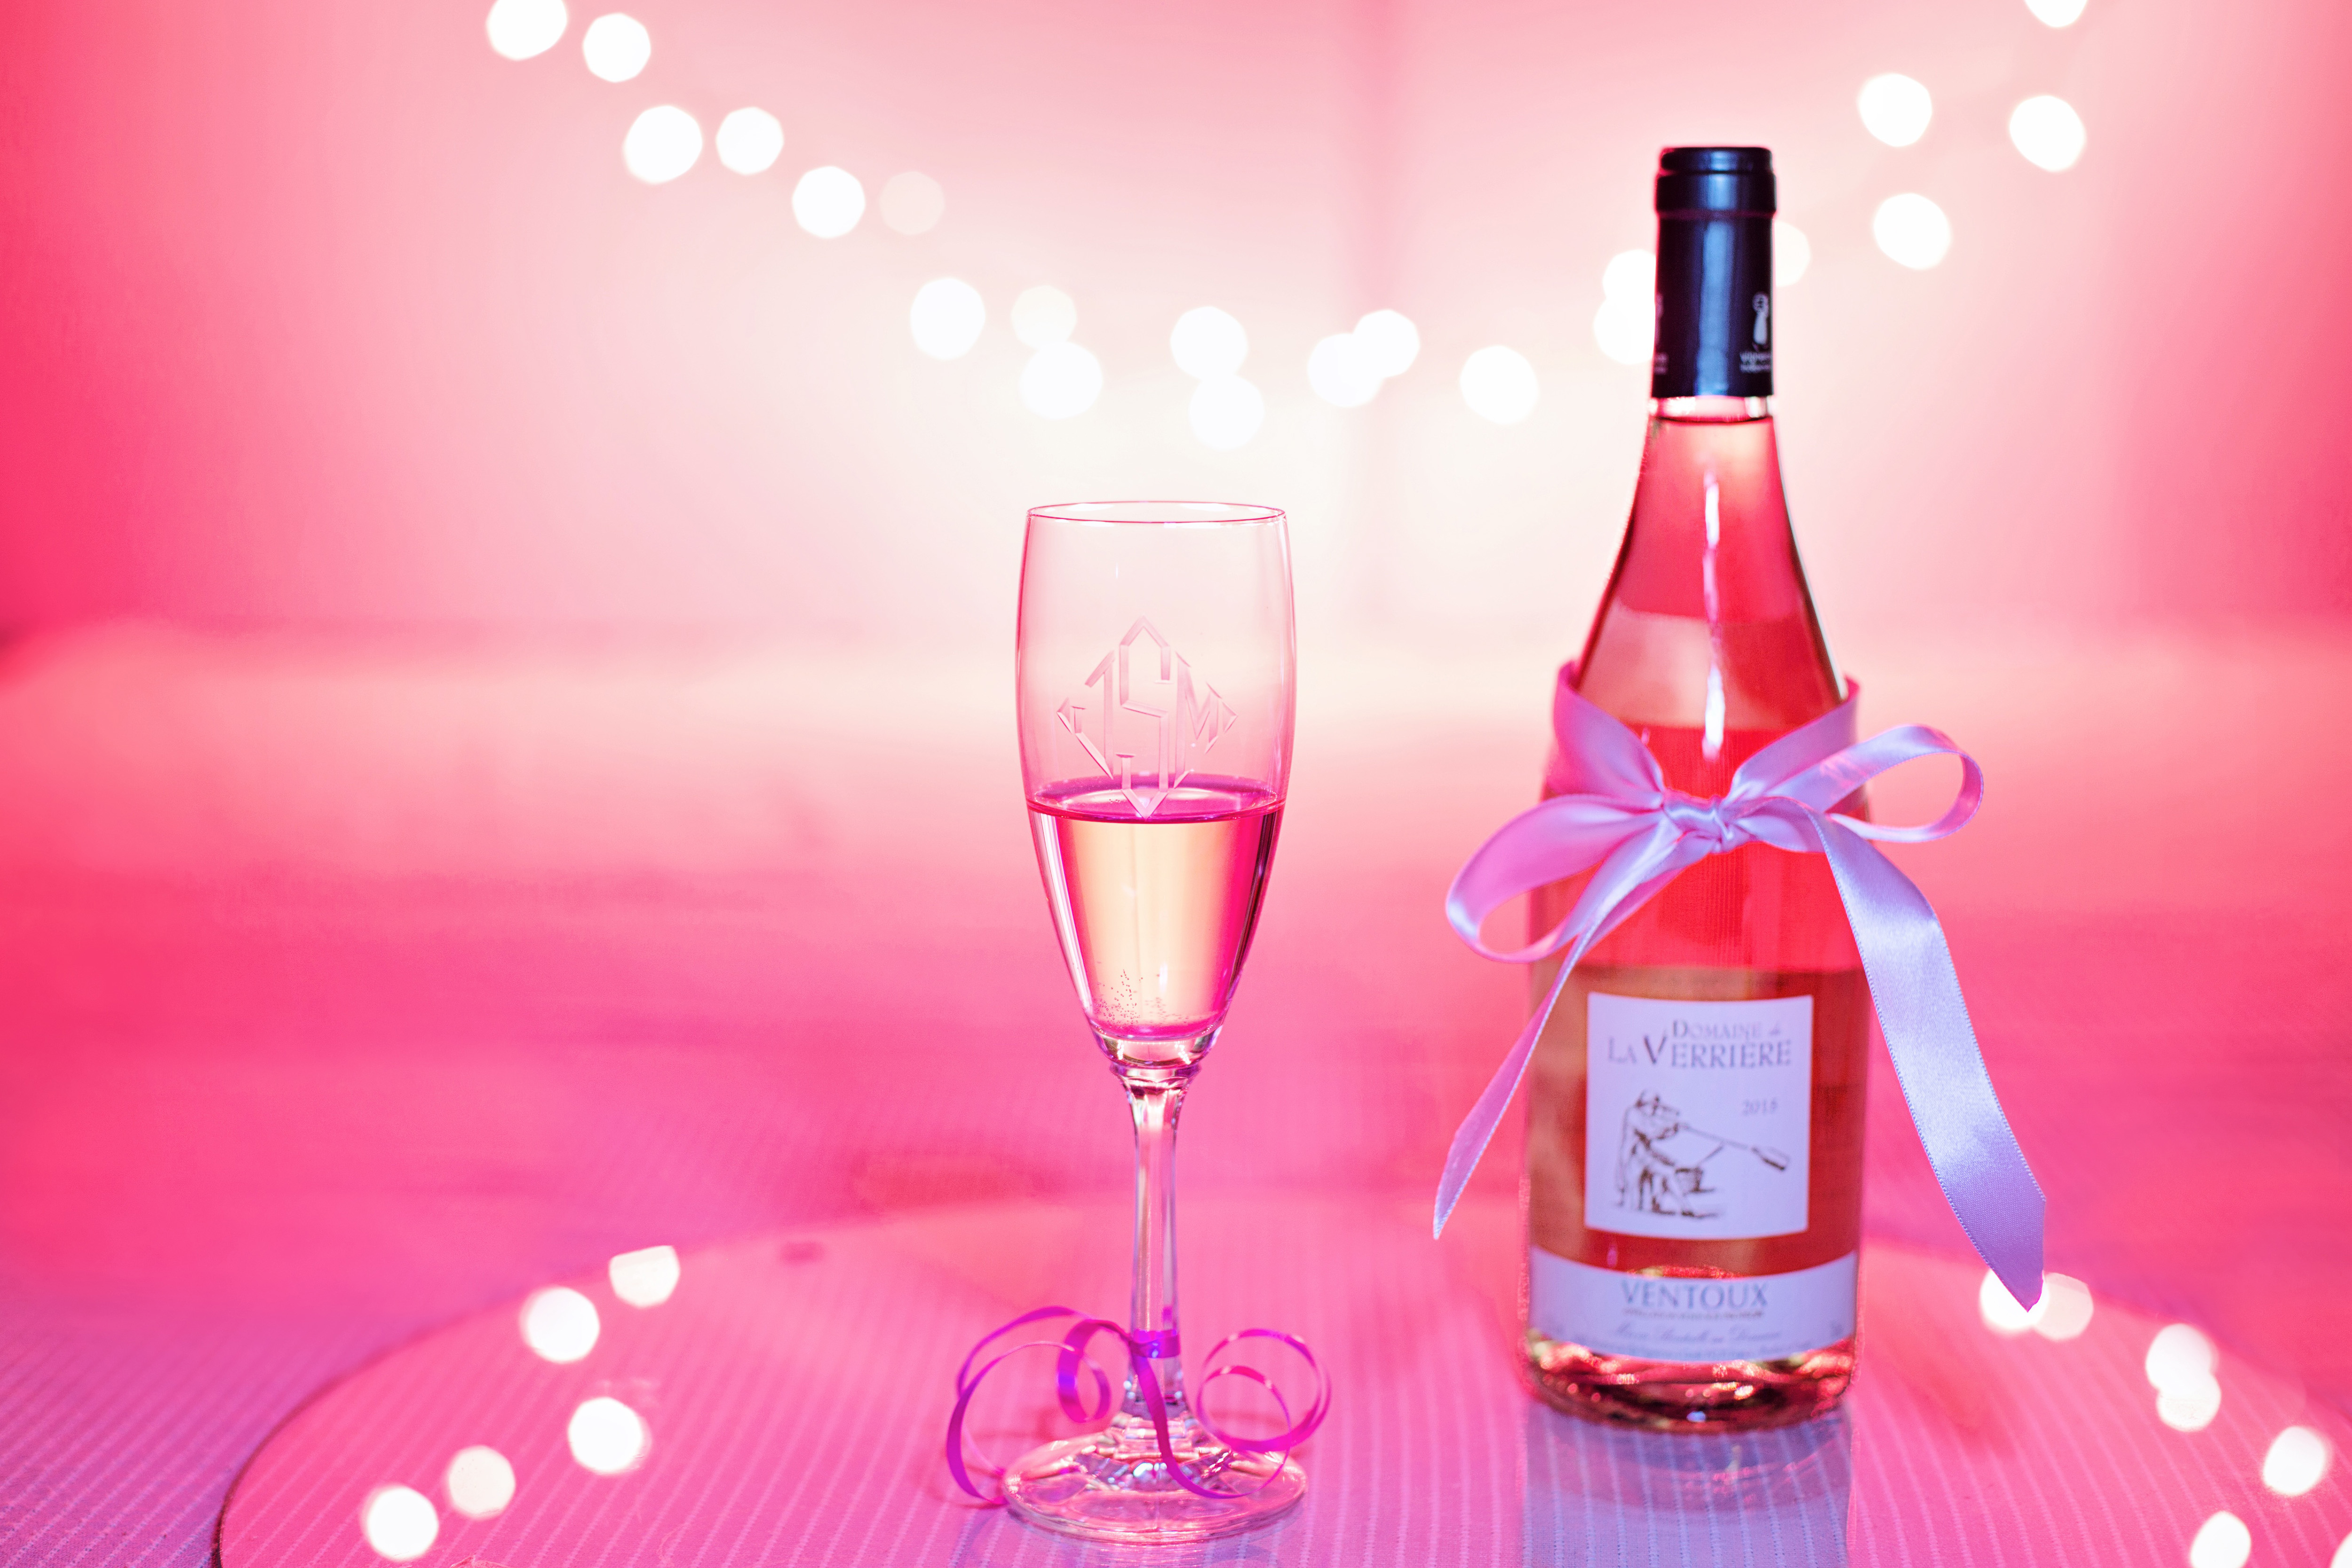
pink, wine glass, drink, champagne stemware, stemware, glass, alcoholic beverage, wine, glass bottle, bottle, drinkware, alcohol, champagne, wine bottle, liquid, red wine, liqueur, Material property, rose, distilled beverage, pink lady, tableware, dessert wine, label, cocktail, still life photography, wine cocktail